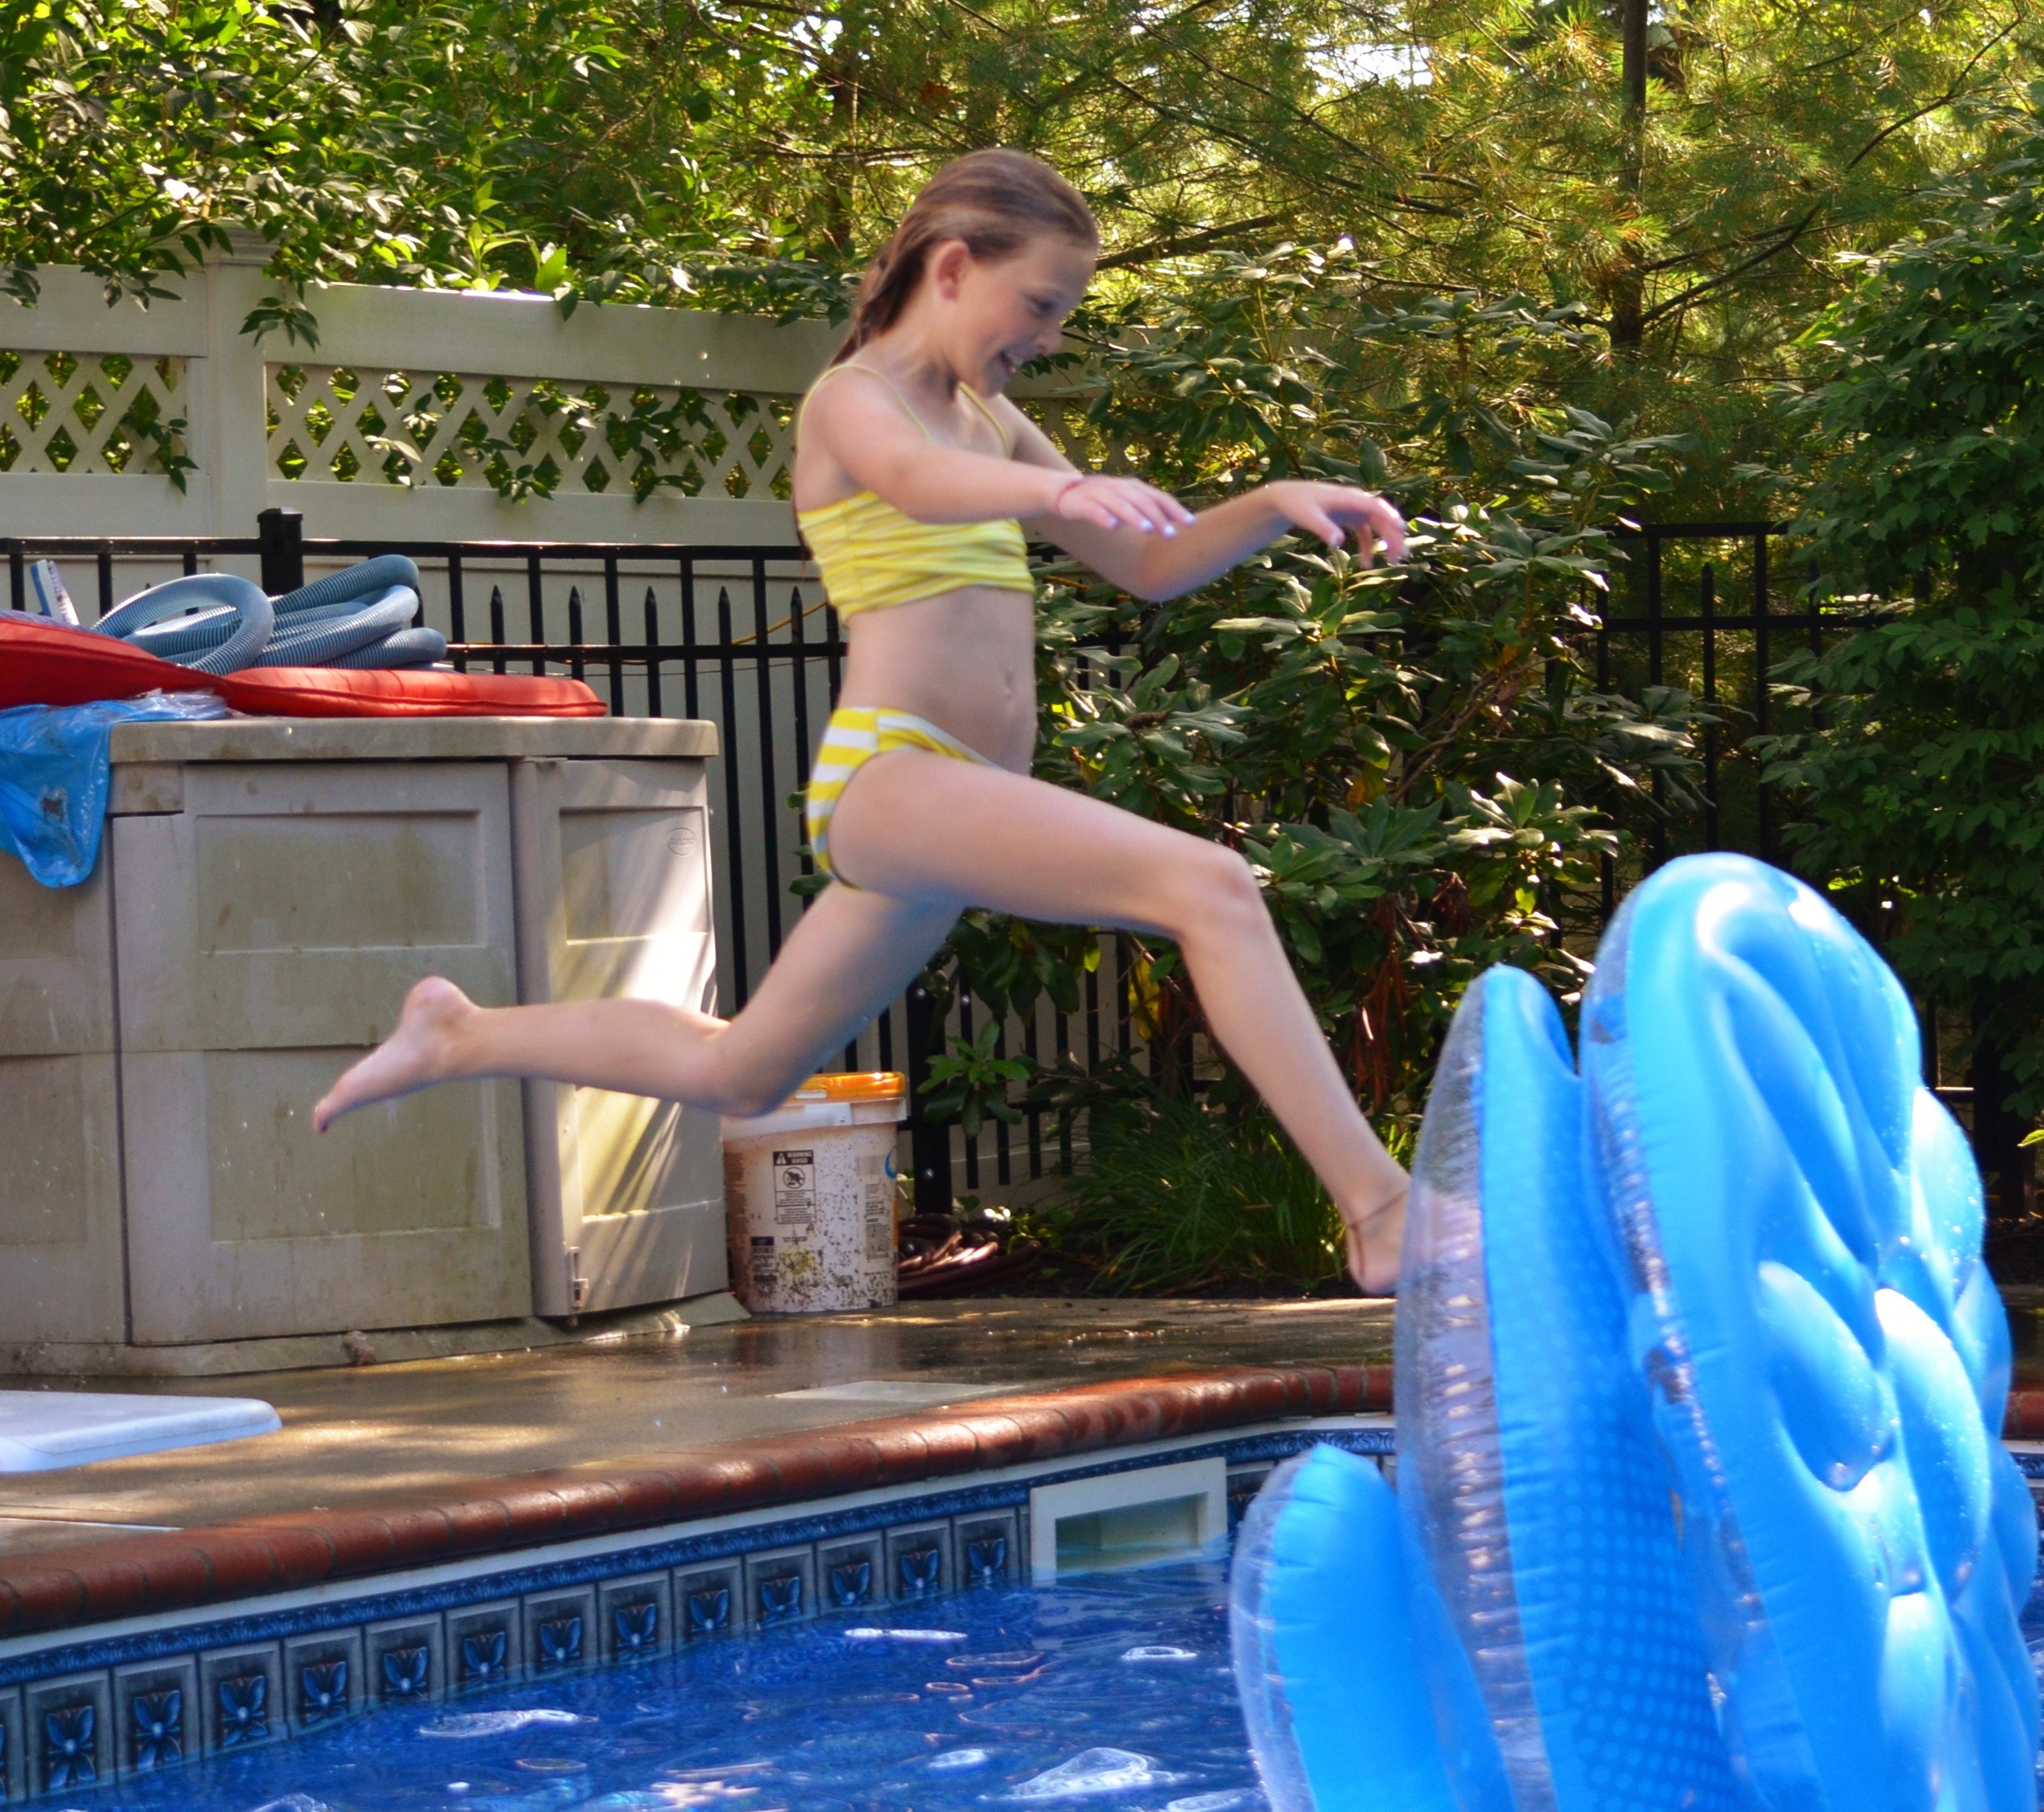
water, girl, play, kid, jump, summer, recreation, pool, swim, splash, swimming pool, child, playing, leisure, childhood, splashing, swimming, energy, fun, sports, outdoor recreation